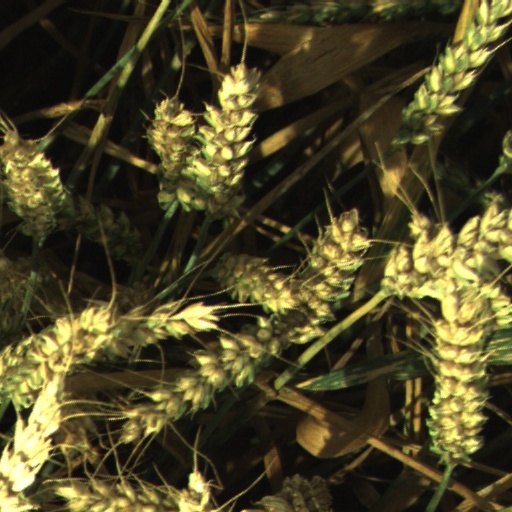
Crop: wheat